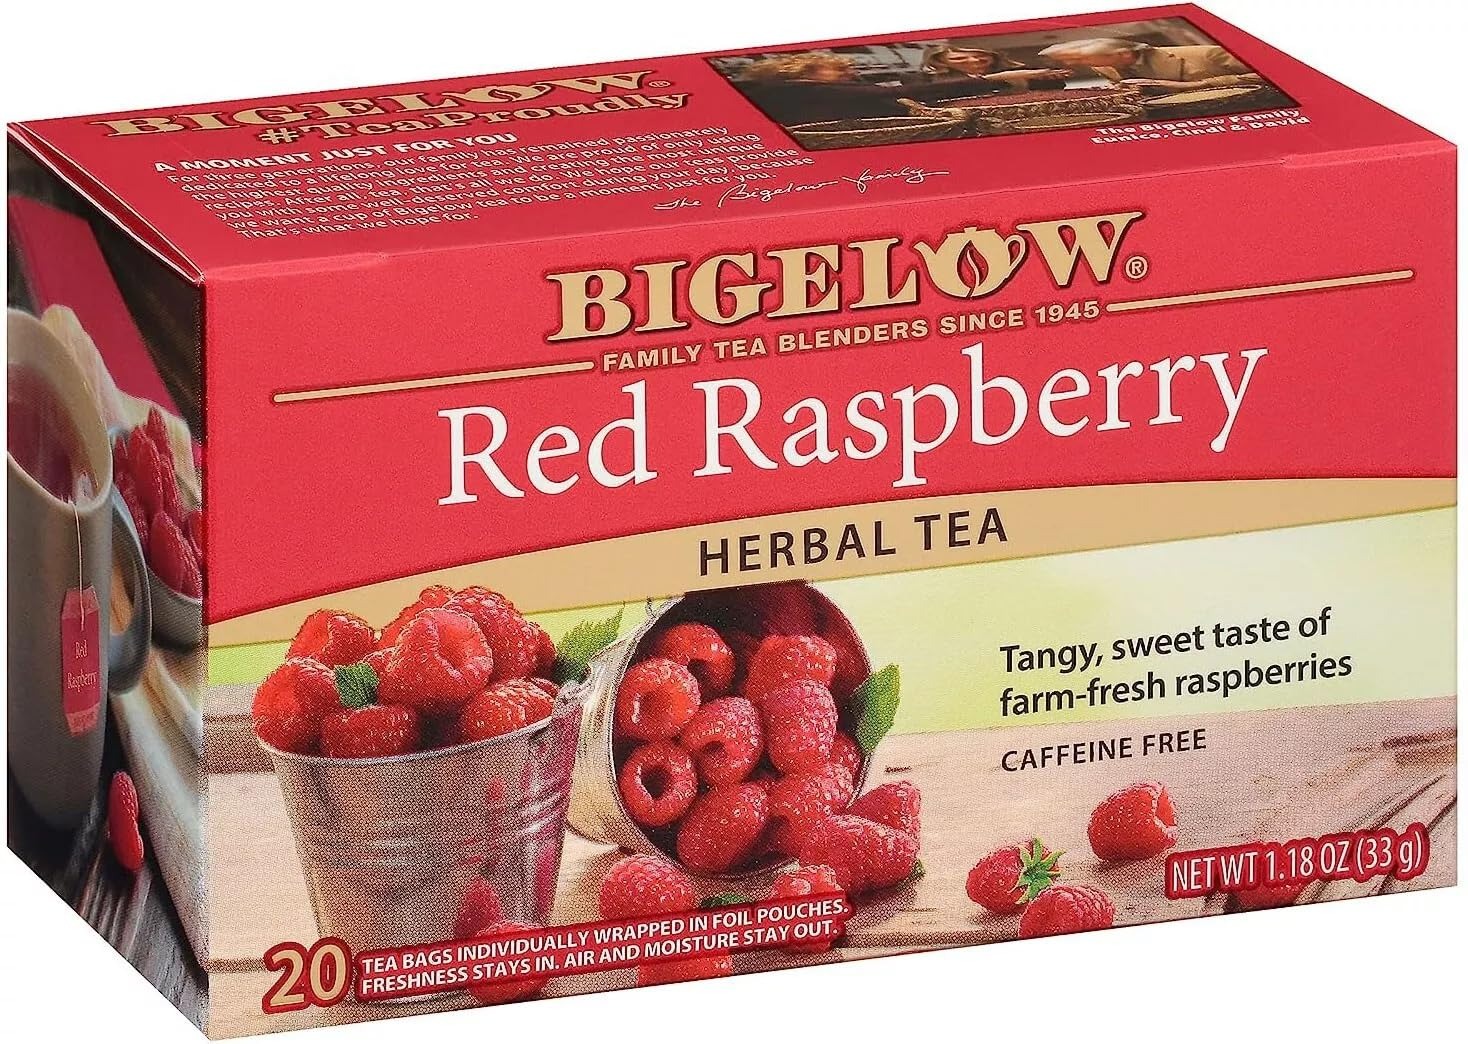
Item Name: Bigelow Red Raspberry Herbal Tea (6x20 Bag)
Value: 6.0
Unit: Count

Price: 20.075